Best of Enemies (1933 film)

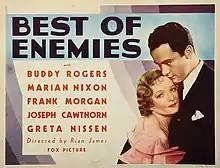
Film poster

Best of Enemies is a 1933 American pre-Code comedy film directed by Rian James and written by Sam Mintz and Rian James. The film stars Charles "Buddy" Rogers, Marian Nixon, Frank Morgan, Greta Nissen, Joseph Cawthorn and Arno Frey. The film was released on June 23, 1933, by Fox Film Corporation.